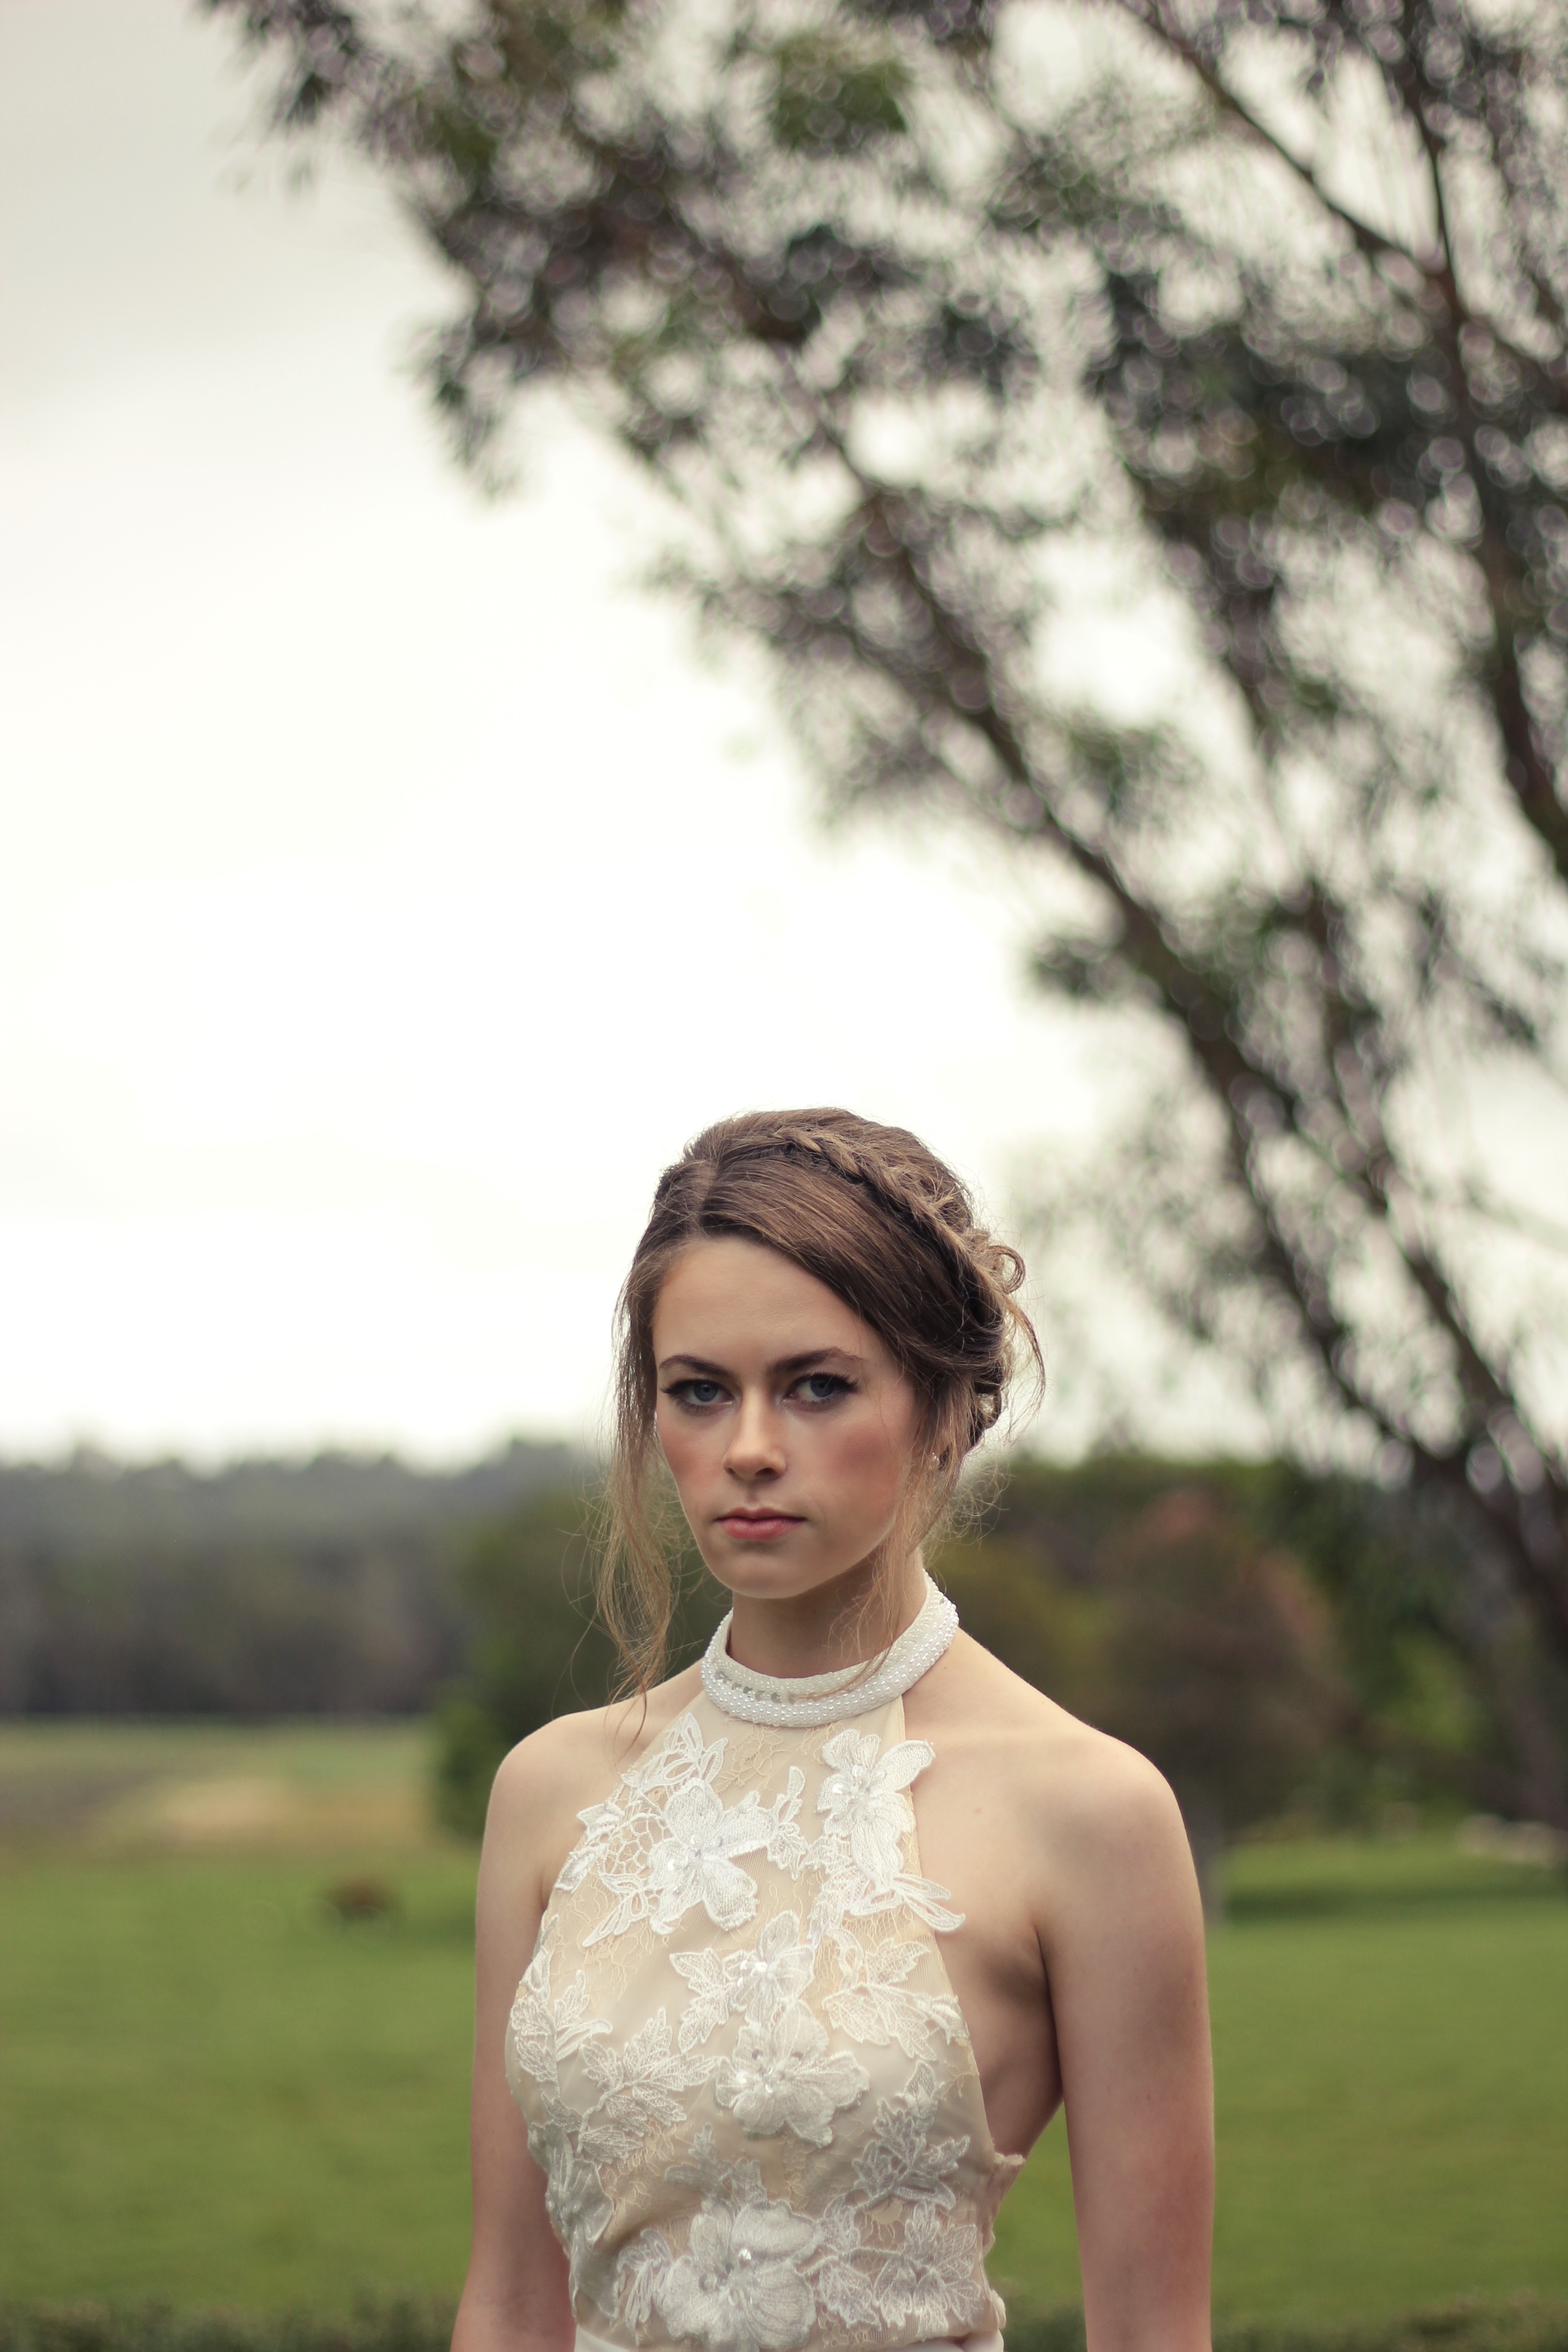
girl, woman, photography, flower, female, portrait, model, young, spring, fashion, clothing, wedding dress, bride, outdoors, ceremony, dress, photograph, beauty, gown, photo shoot, portrait photography, bridal clothing